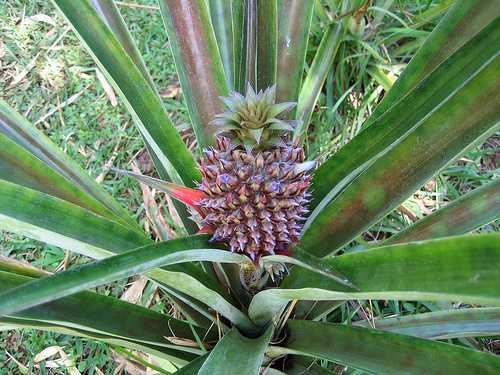
Label: Pineapple